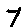
Label: 7